Regency council of Otto of Greece

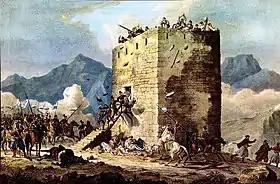
Bavarian troops attacking a Maniot tower house, watercolor by Köllnberger

The trial of Kolokotronis directly led to the outbreak of an uprising in the Mani Peninsula in the southern Peloponnese. The regency had decided to dismantle the around 800 fortified tower houses in the region. The Maniots, a warlike people who had withstood the Ottomans and Egyptians during the War of Independence, were incensed at this decision. This was a typical example of Bavarian insensitivity to local peculiarities: where the regency saw in these buildings only a dangerous military asset that might be used to challenge its authority, to the Maniots these were their homes, whose destruction without recompense would leave them destitute. For a few months, the regency's local agent, the Bavarian officer Maximilian Feder, had managed to remain in control of the situation, through a judicious mixture of bribery and force, but this ended with the start of the trial, when the region erupted into revolt. It is likely that at least some of Kolokotronis' supporters exhorted the Maniots to rise up, but another factor were the rumours, spread by Orthodox priests and local landowners alike, which claimed that the demolition of the tower houses was but the first step in eroding the region's traditional autonomy and imposing a poll tax, that the Maniots had successfully resisted paying even to the Ottomans.